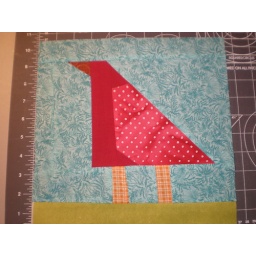
Mondo bird #1 in red & aqua